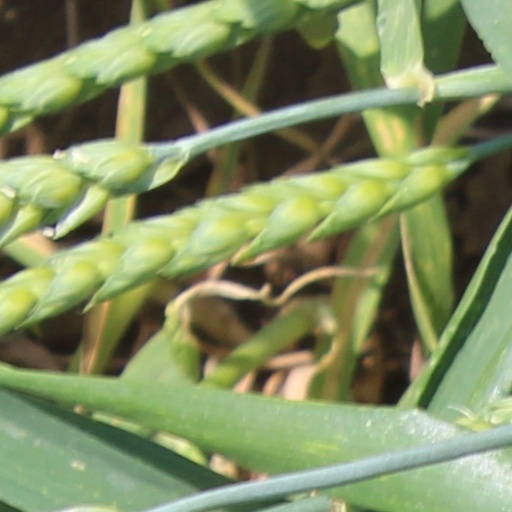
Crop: wheat